Belgian Cup

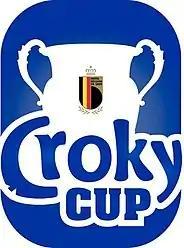
Sponsored logo used between 2016 and 2022.

Beginning in July or August, the competition proceeds as a knockout tournament throughout, consisting of eight rounds, a semi-final and then a final. All teams playing at the national level of football (Levels 1 through 5) are expected to participate, together with the top teams from the Belgian Provincial Leagues. The provinces each receive a number of entries depending on their number of inhabitants. To determine which teams from each province can participate, each province can devise their own ruling, but commonly tickets are awarded to the best performing teams in each respective provincial cup tournament of the prior season, with any remaining tickets awarded to the highest finishing teams not already qualified in the highest provincial league. As a result, most teams from the Provincial Leagues participating in the Belgian Cup are playing in the top two provincial divisions, although each season a few teams from the lower divisions succeed in qualifying.